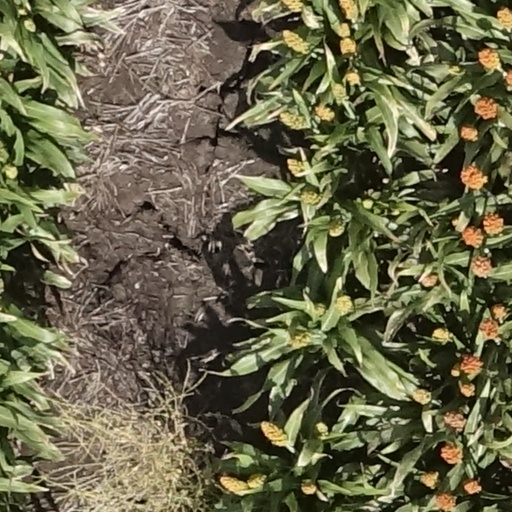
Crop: sorghum